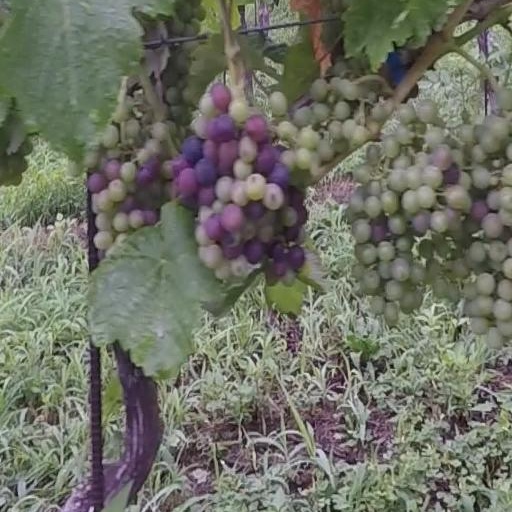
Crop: grape